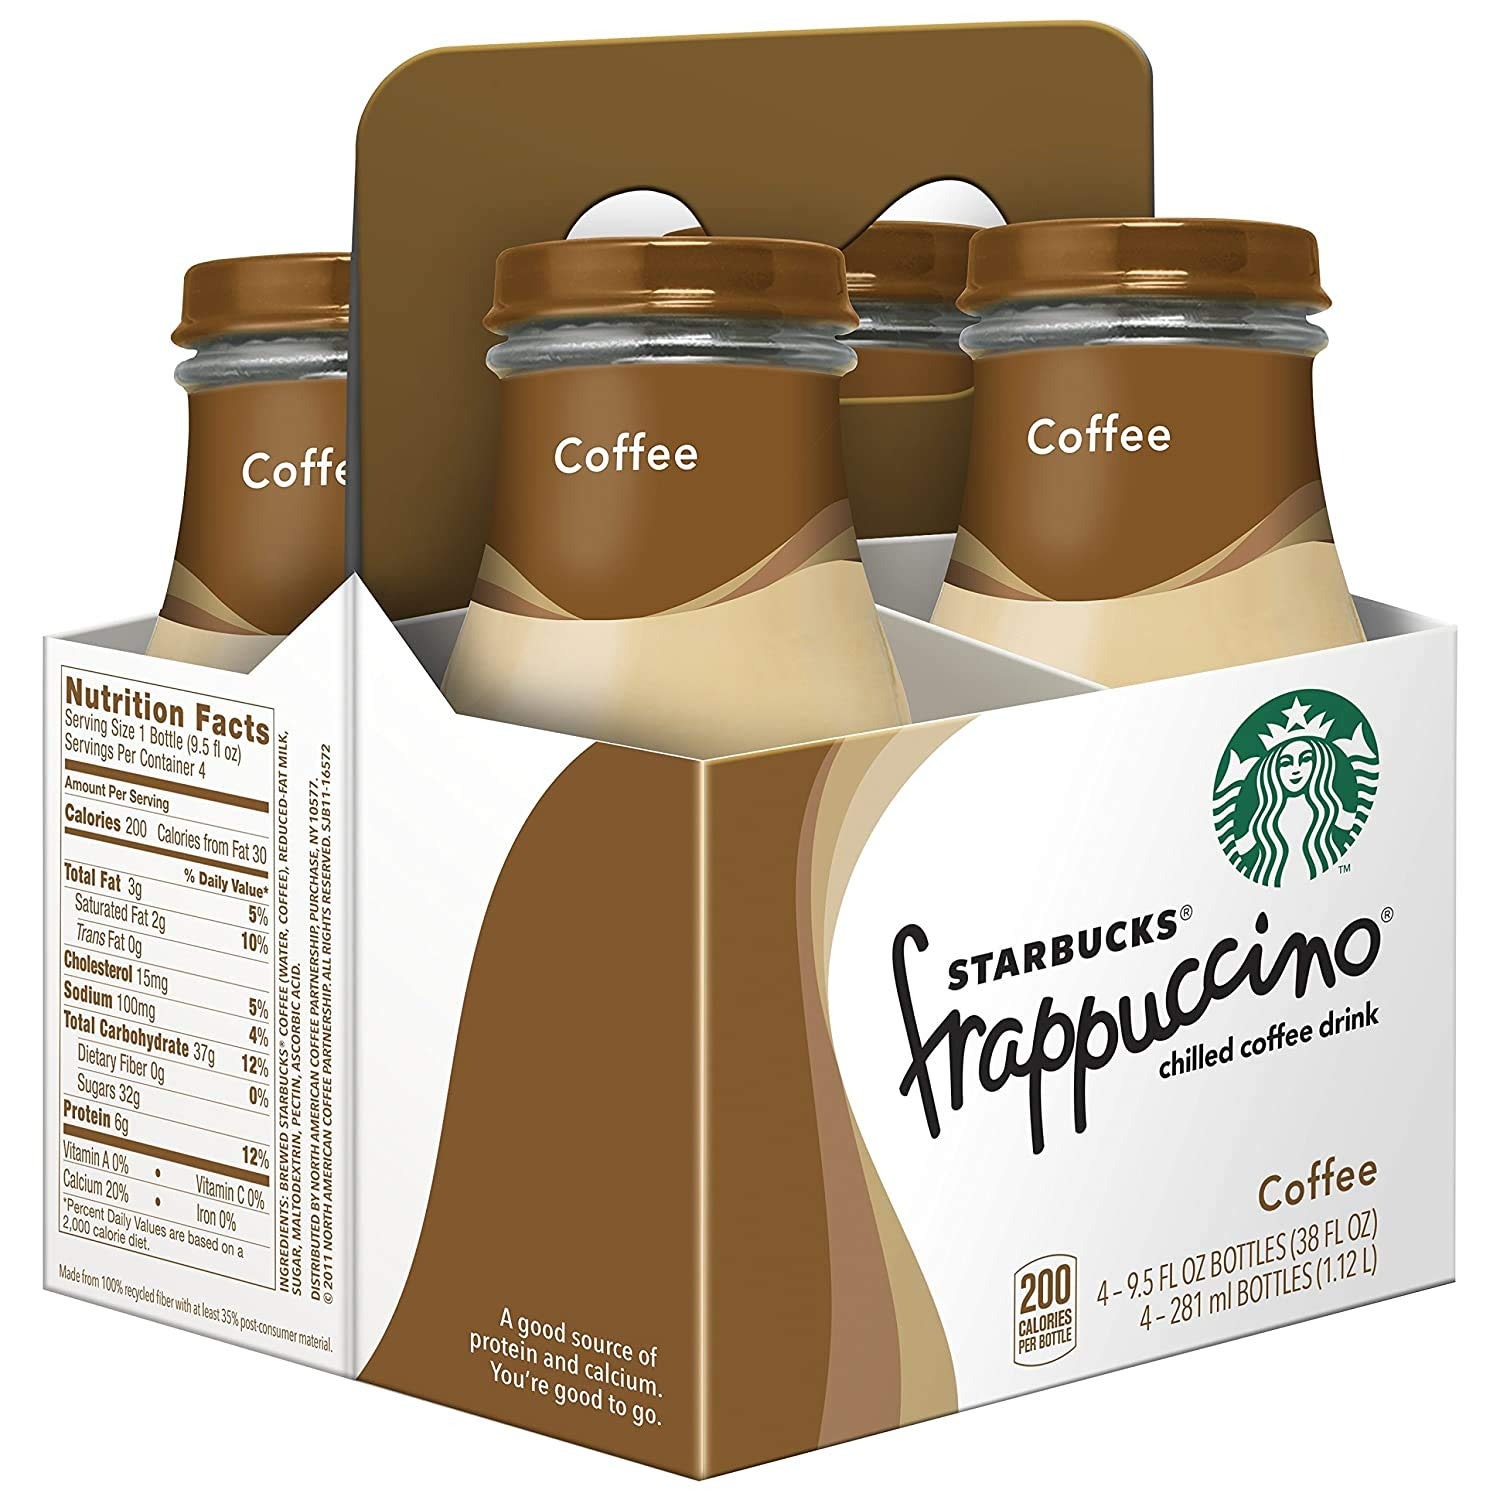
Item Name: Starbucks Frappuccino Coffee Beverage 9.5 oz Bottles (4 Pack)
Bullet Point 1: pack of 4 9.5 oz glass bottles
Bullet Point 2: Only 200 calories per bottle
Bullet Point 3: Great for in the morning or on the go
Bullet Point 4: Enjoy the original Frappuccino coffee drink, a delicious and creamy blend of coffee and milk
Bullet Point 5: We use only the finest, perfectly roasted Arabica beans, creating a rich coffee flavor like no other
Value: 38.0
Unit: Fl Oz

Price: 7.99